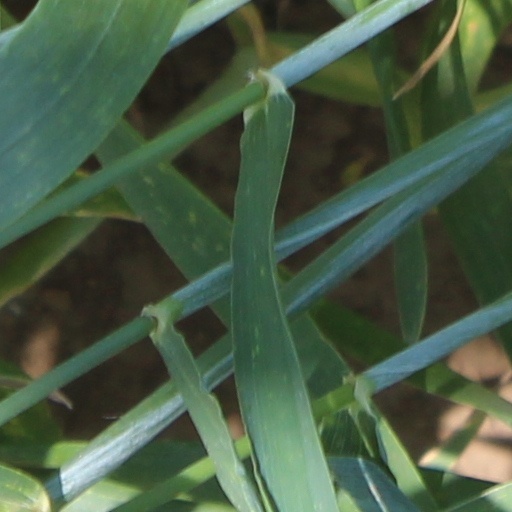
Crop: wheat